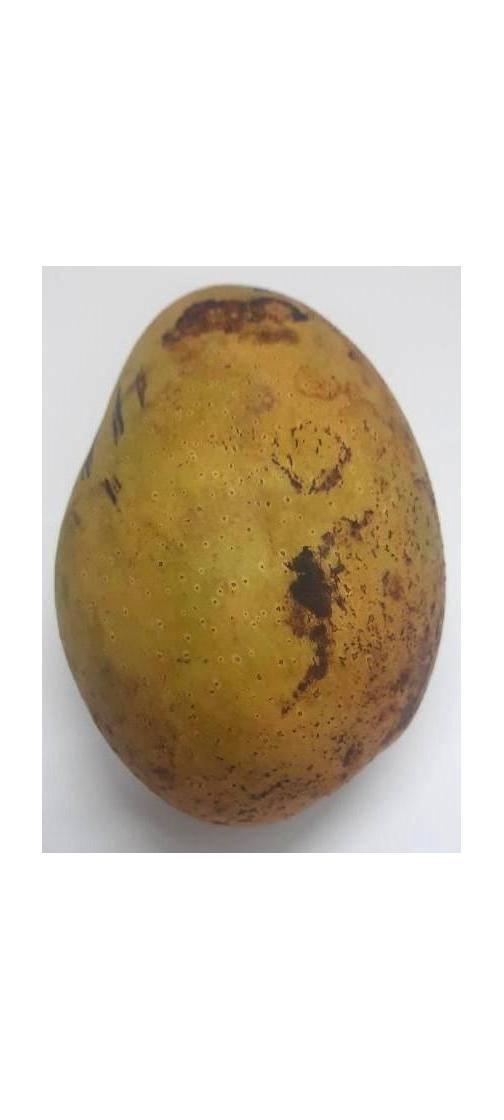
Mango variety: Ashshina Classic